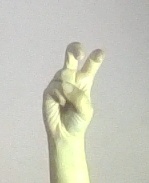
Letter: toot